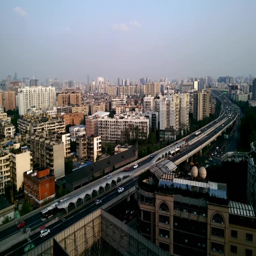
cityscape and highway in the afternoon